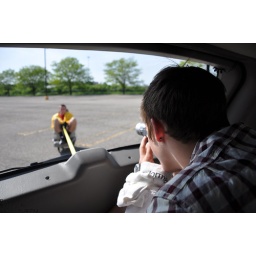
David Shields filming as we pulled a car chair on wheels around the Cross Pointe Movie Theatre parking lot